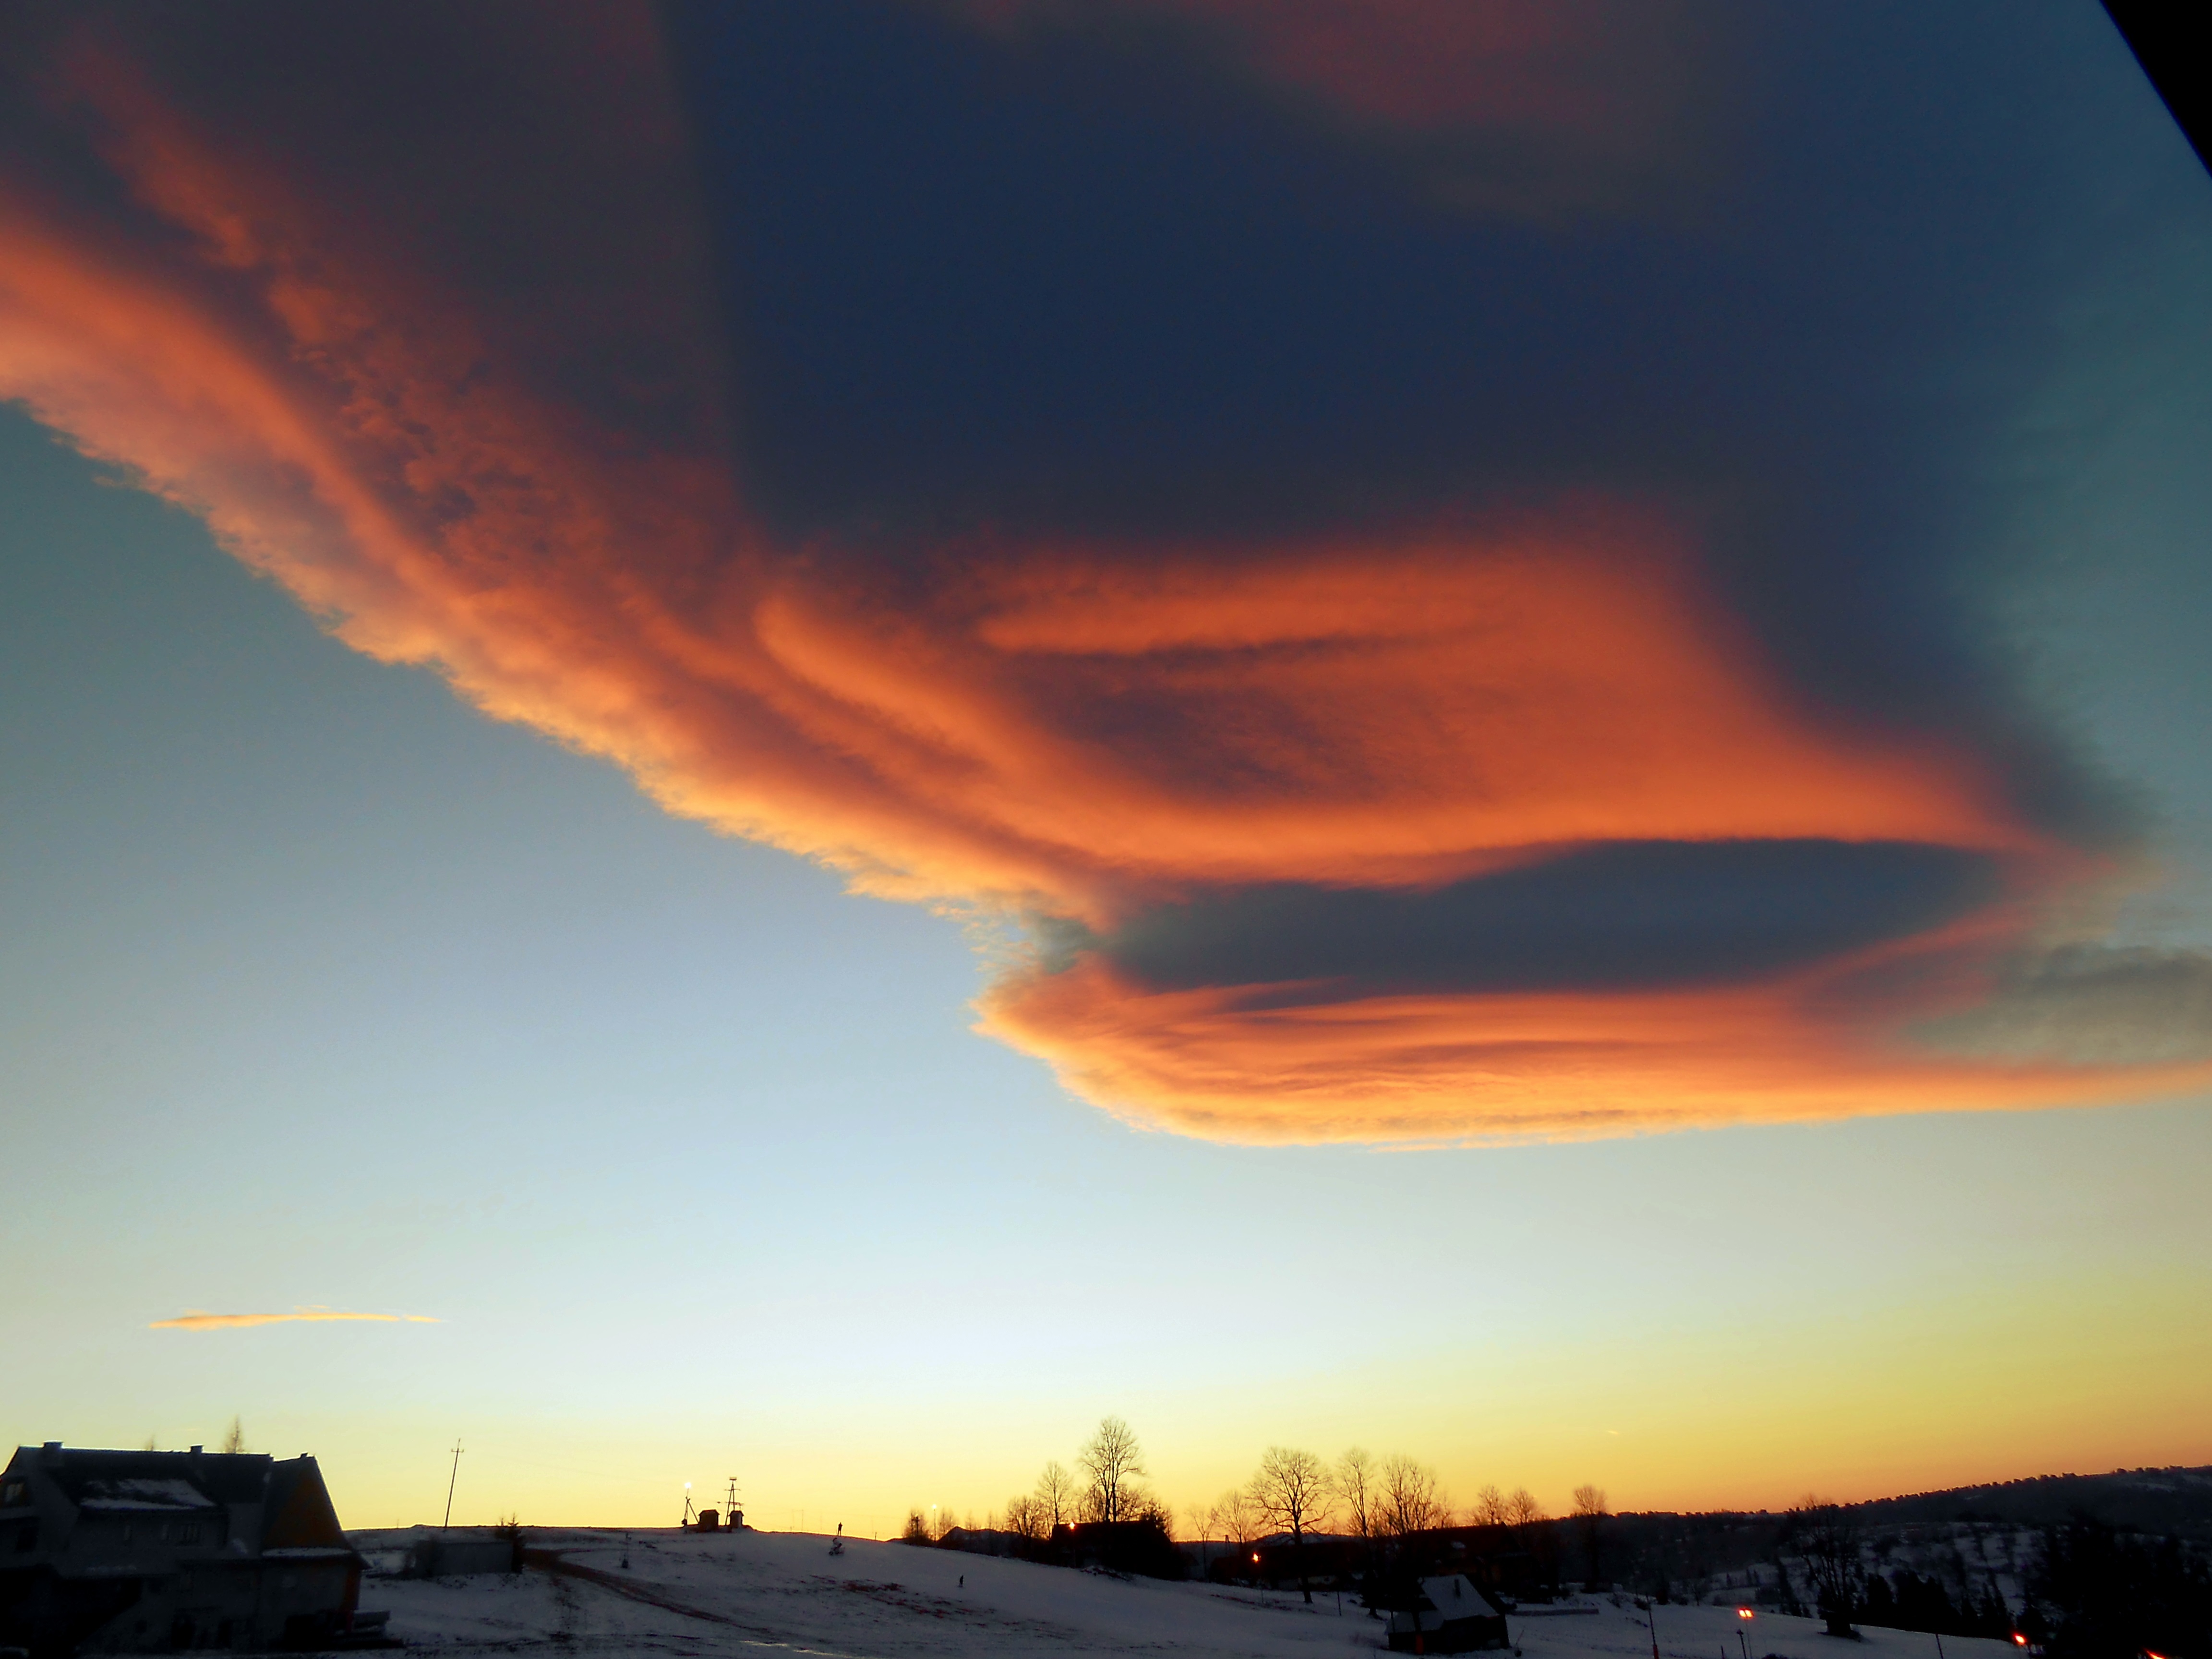
nature, horizon, light, cloud, sky, sun, sunrise, sunset, white, sunlight, morning, view, dawn, atmosphere, dusk, evening, reflection, blue sky, cloud cover, west, clouds, rams, the sun, afterglow, the background, the height of the, meteorological phenomenon, atmosphere of earth, west invites